1061

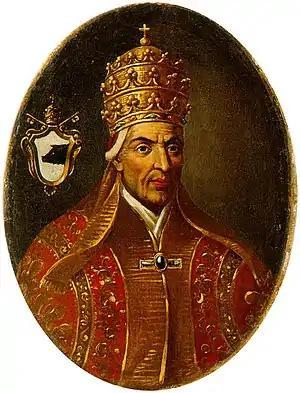
Pope Alexander II (r. 1061–1073)

Year 1061 (MLXI) was a common year starting on Monday of the Julian calendar.